Shiraki Station

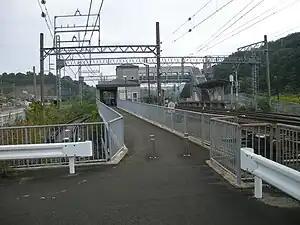
Entrance (October 2008)

is a passenger railway station in located in the city of Toba, Mie Prefecture, Japan, operated by the private railway operator Kintetsu Railway.